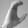
ASL letter: C